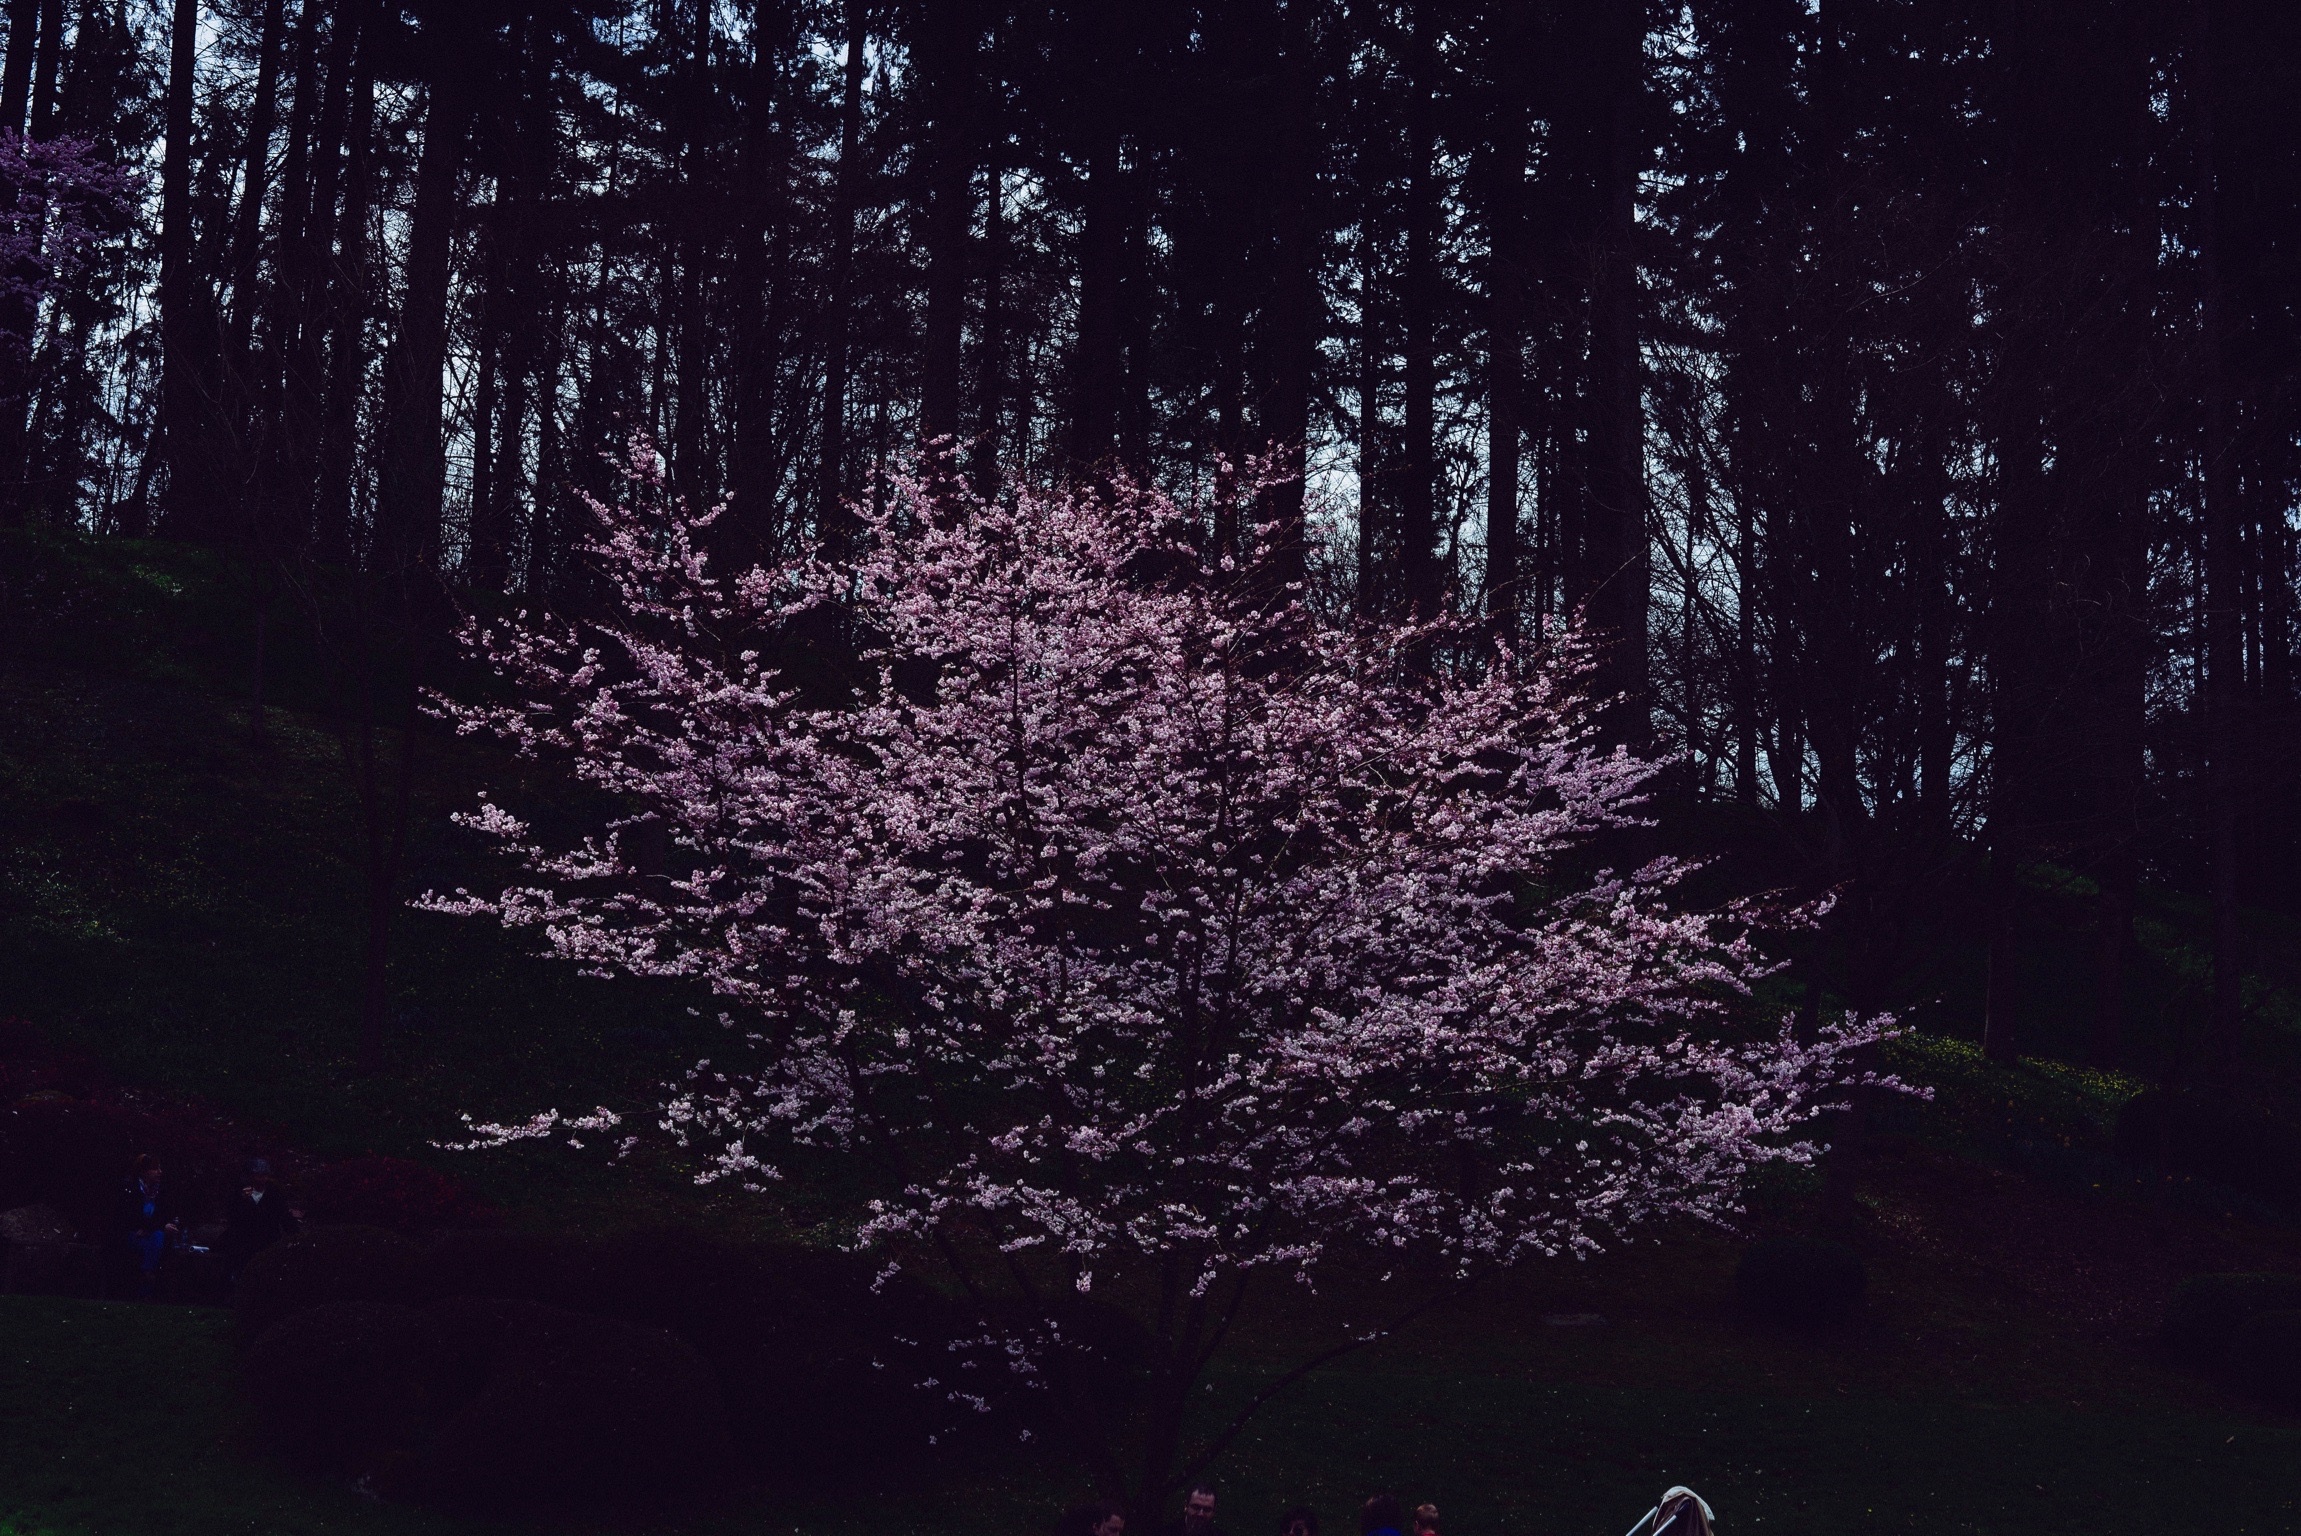
tree, nature, forest, branch, light, plant, night, sunlight, leaf, flower, darkness, moonlight, atmospheric phenomenon, woody plant